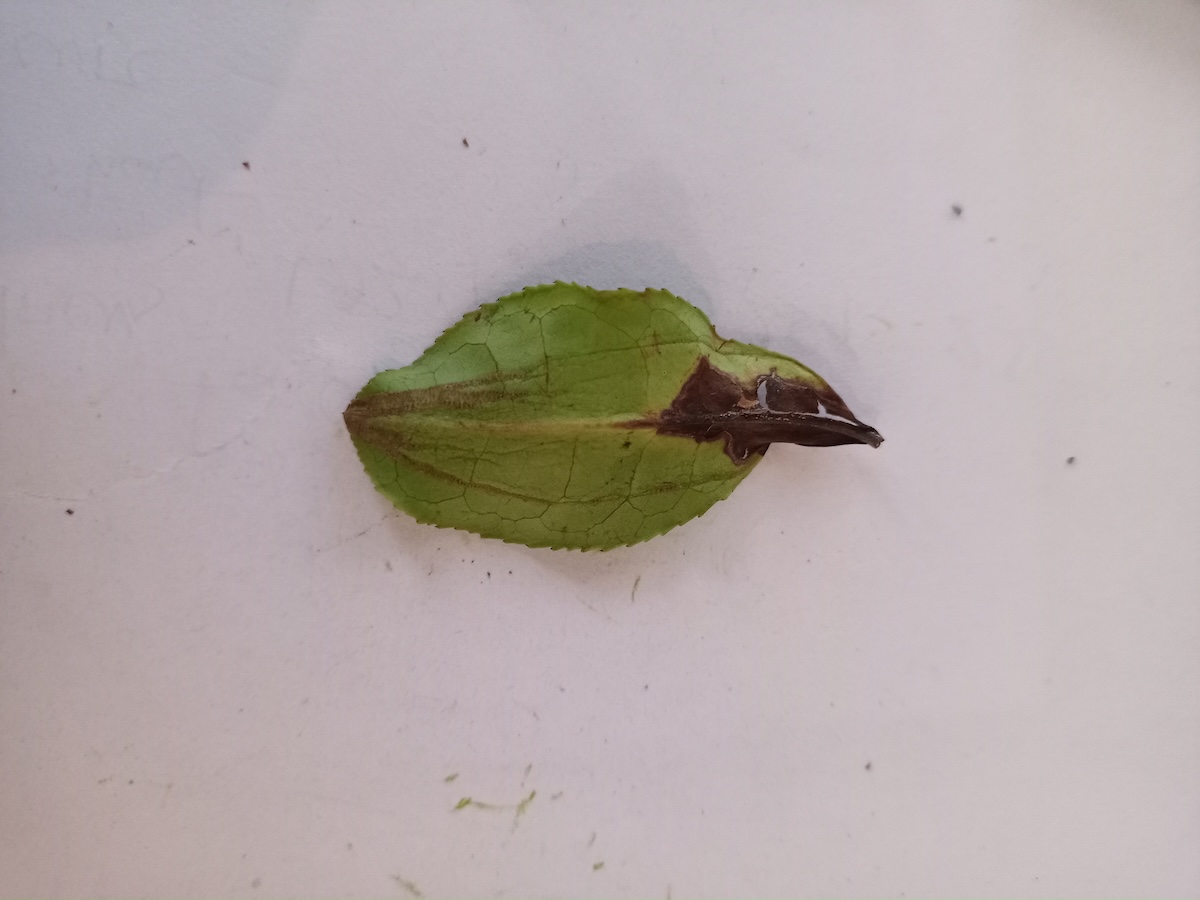
Label: Gray Blight